Aalto University Library

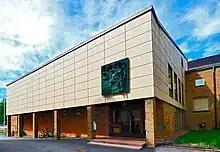
Töölö Campus Library

The Töölö Campus Library was officially known as Aalto University Library, Töölö and is located in Helsinki, on the Töölö Campus of the Aalto University. The library was known as the Helsinki School of Economics Library before the merger.